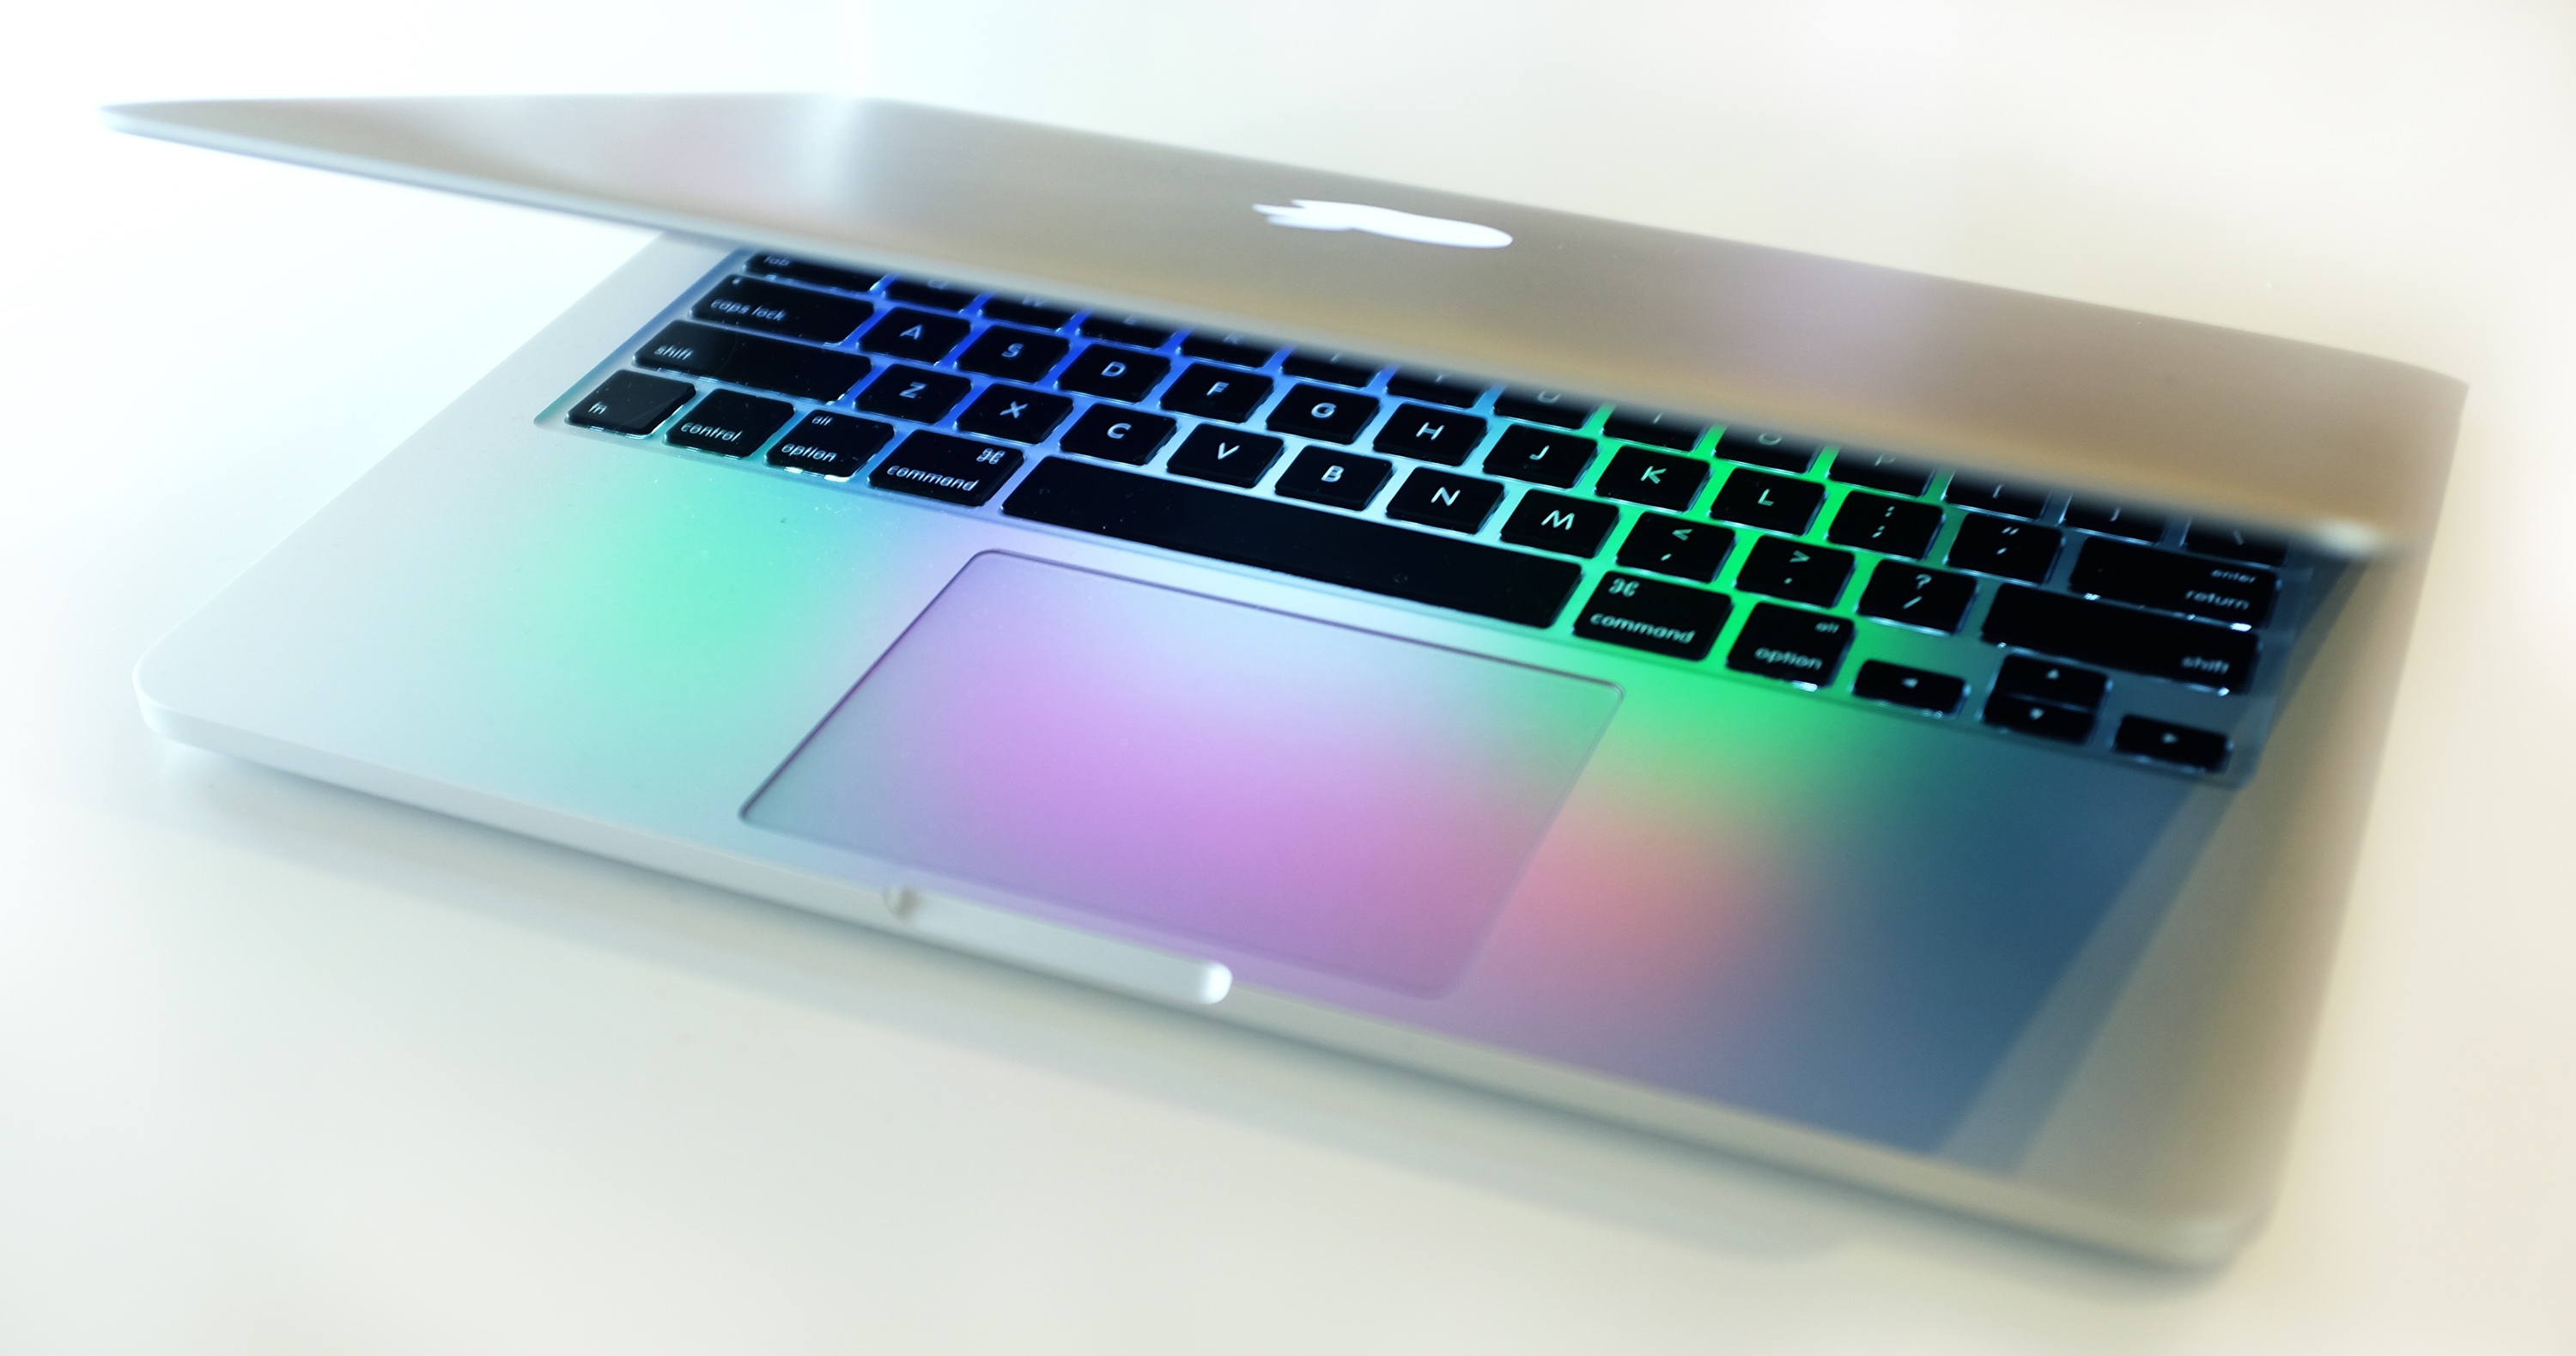
computer keyboard, electronic device, laptop, technology, touchpad, space bar, input device, gadget, netbook, Material property, multimedia, font, computer component, electronics, computer, peripheral, display device, electronic instrument, personal computer